Ayutthaya Kingdom

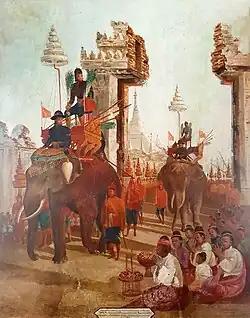
King Naresuan enters an abandoned Bago, Burma in 1600, mural painting by Phraya Anusatchitrakon, Wat Suwandararam, Ayutthaya Historical Park.

Ayutthaya however, according to Liberman, represented centuries of political and economic development that was hard to destroy. One general, Phraya Taksin, former governor of Tak and of Siamese-Chinese descent, began the reunification effort. He gathered his forces and retook the ruined capital of Ayutthaya from the Burmese garrison at Pho Sam Thon in June 1767, using his connections to the Chinese community to lend him significant resources and political support. He finally established a capital at Thonburi, across the Chao Phraya from the present capital, Bangkok. Taak-Sin ascended the throne, becoming known as King Taak-Sin or Taksin. By 1771, he reunited Siam (with the exception of the cities of Mergui and Tenasserim) and defeated all local warlords. The new conflict between Burma and Siam would last for another 50 years, depopulating large areas of Siam (including the Northern Cities and Phitsanulok, the former second capital of Ayutthaya) and leaving some areas deserted as late as the 1880s.